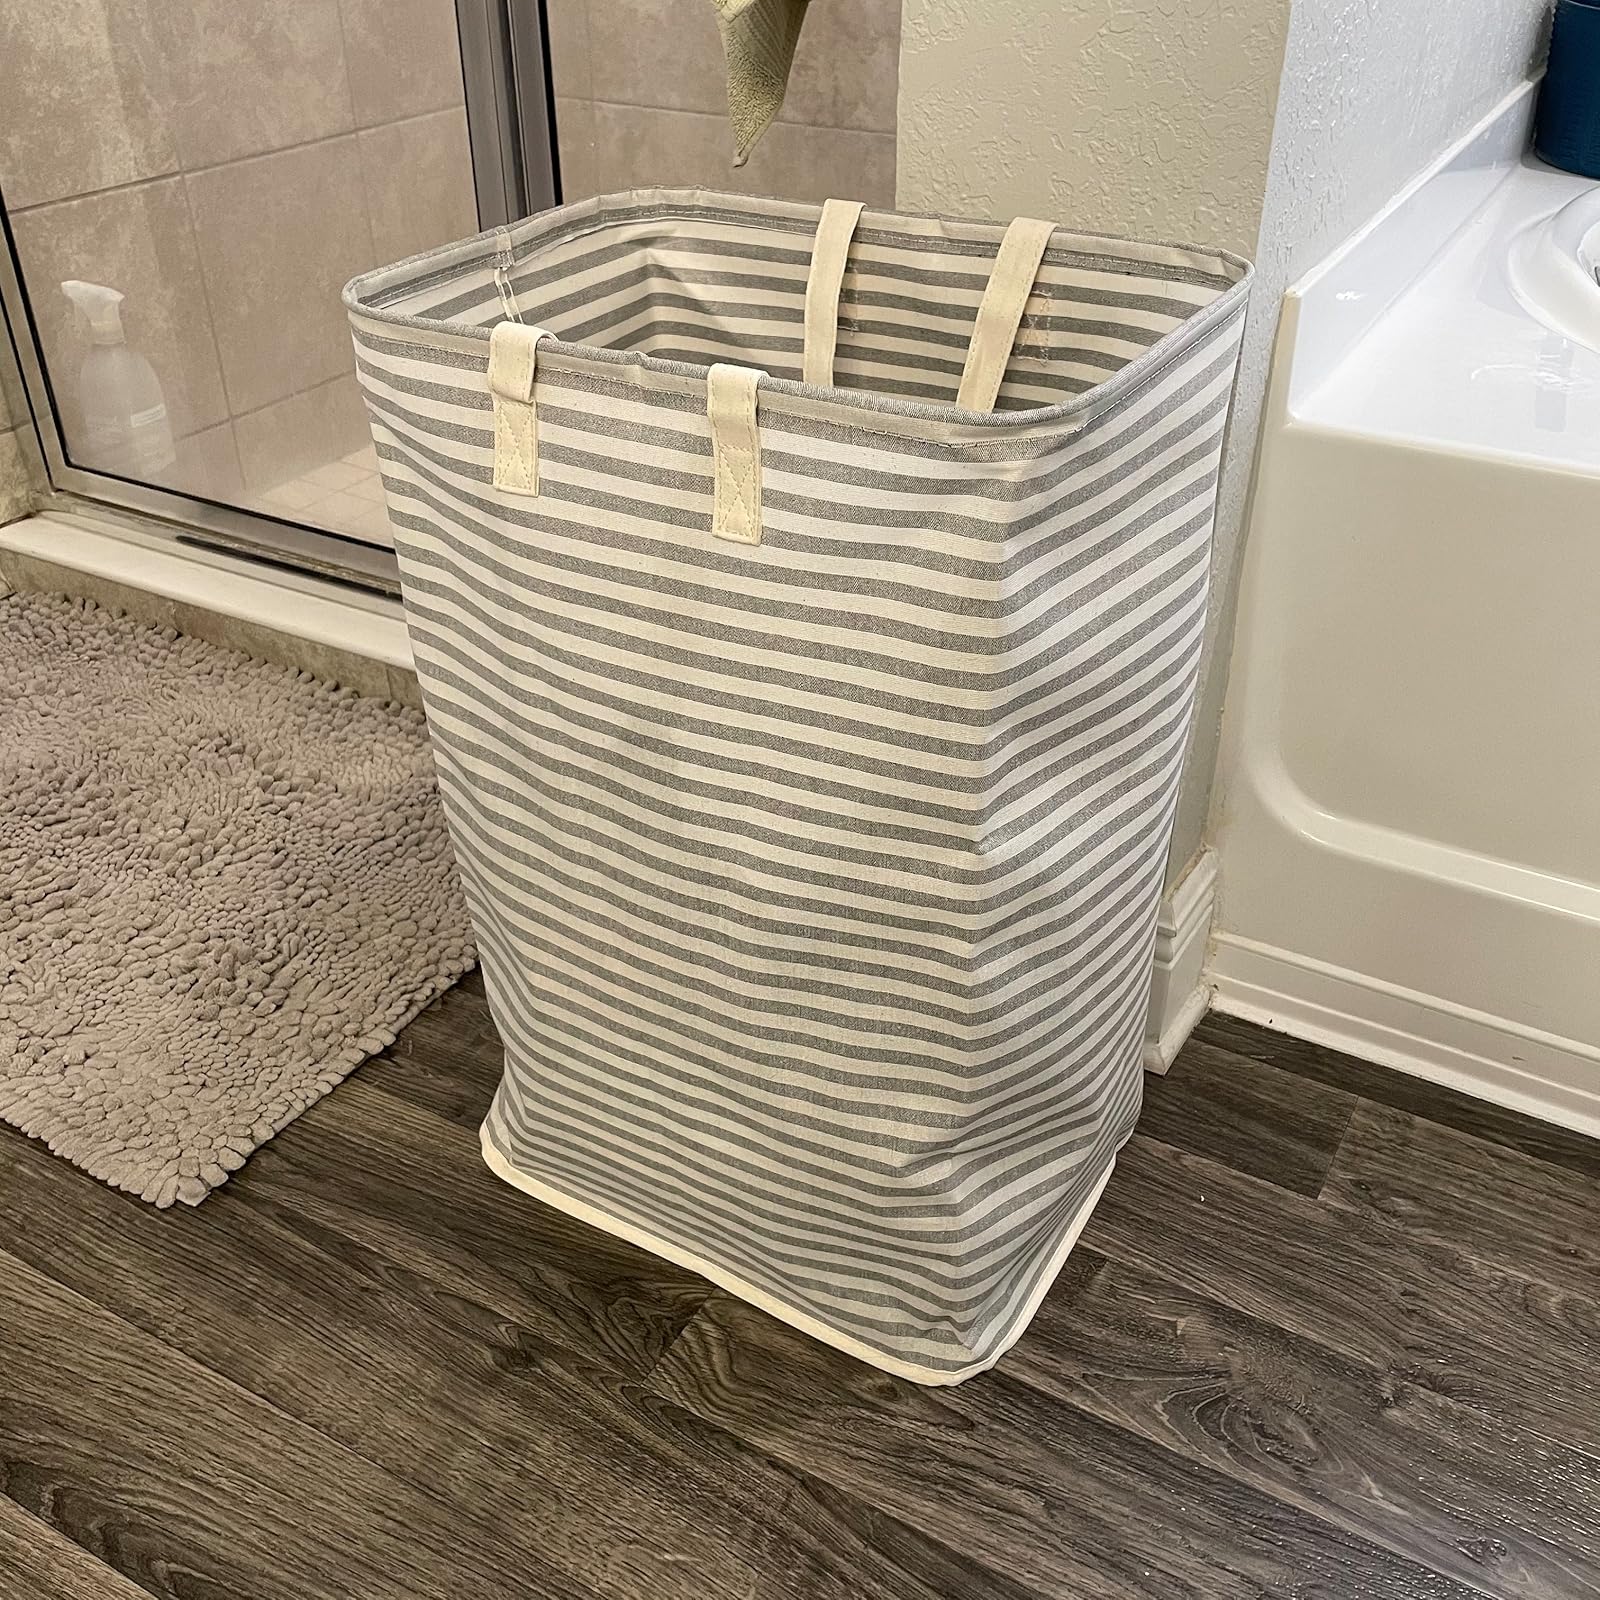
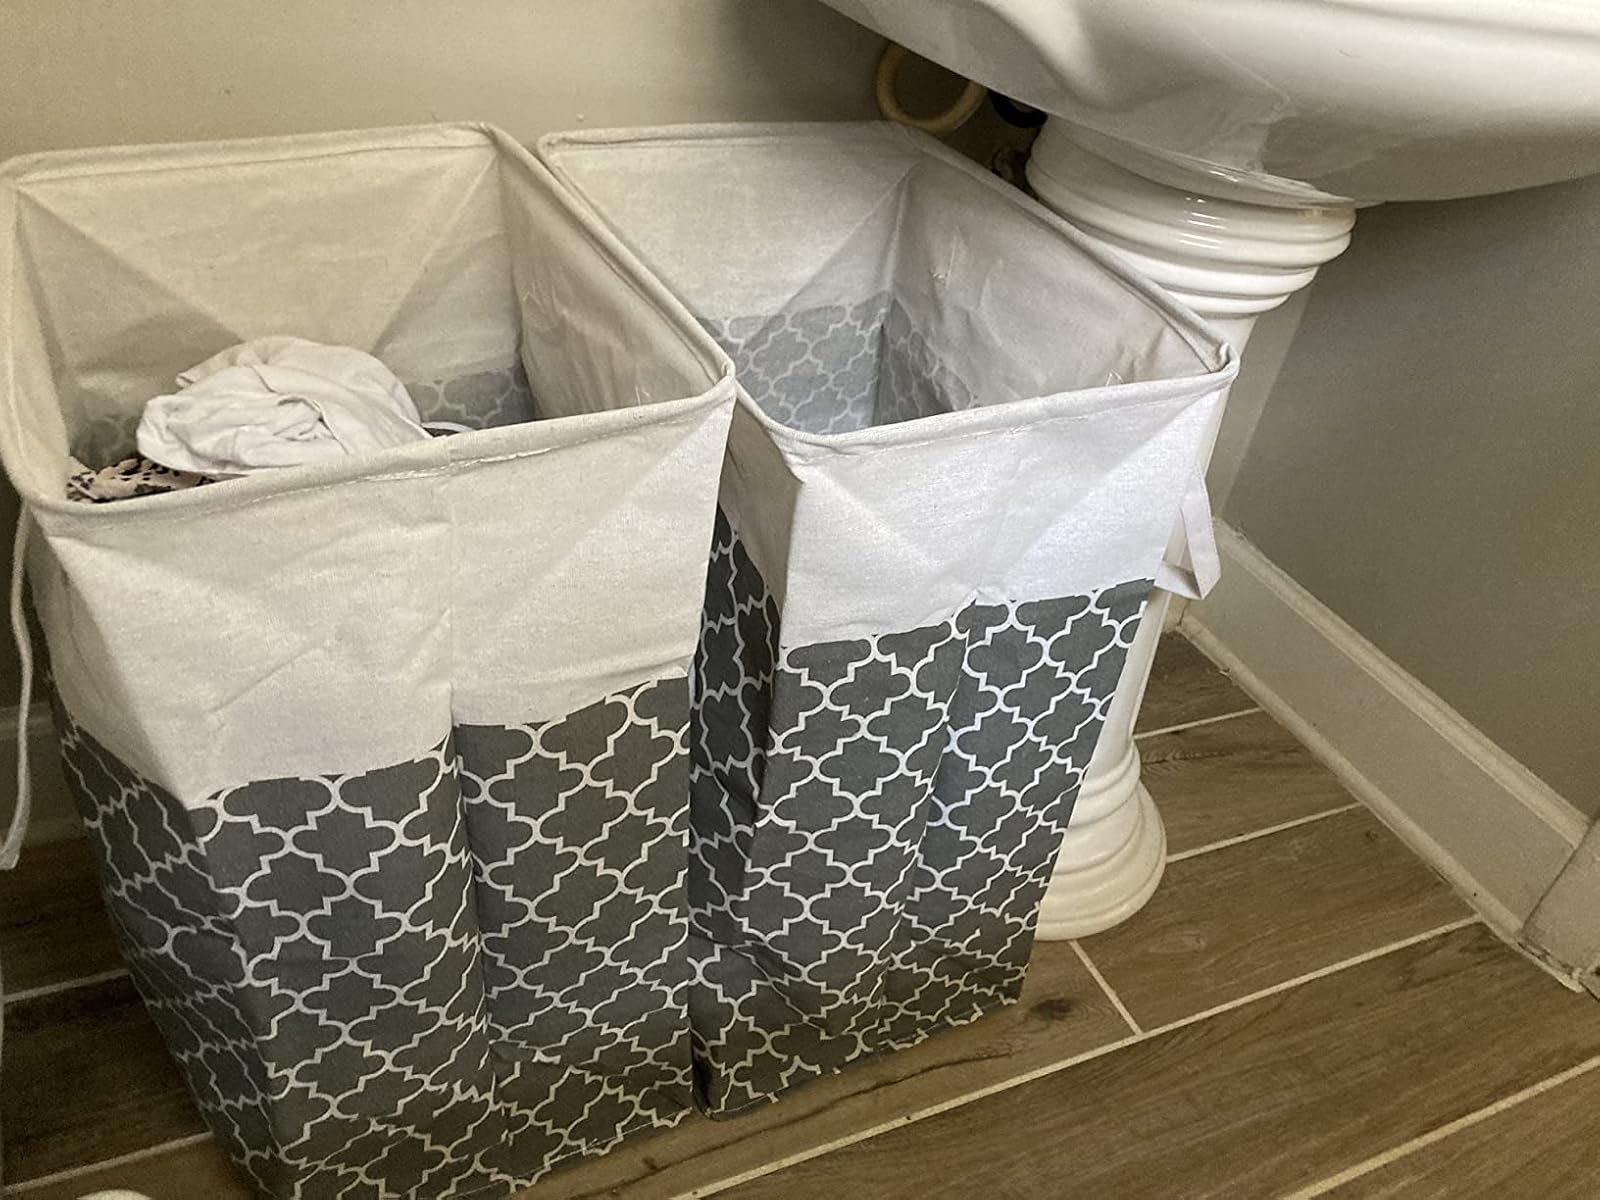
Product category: items_hamper
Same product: no